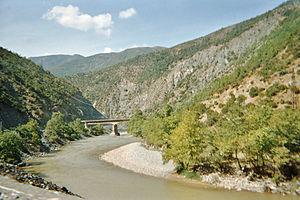
Rivière Shkumbini entre les villes de Librazd et Elbasan en Albanie.
Le fleuve Shkumbin est un cours d'eau d'Albanie. Il prend sa source dans les montagnes au sud-ouest du lac d'Ohrid, dans le district de Pogradec. Il coule d'abord vers le nord, puis vers le nord-ouest, en traversant Qukës et Librazhd, où il bifurque vers l'ouest. Il arrose ensuite les villes de Polis, Elbasan, Cërrik, Peqin et Rrogozhinë. Il se jette dans la mer Adriatique au nord-ouest de Divjakë. Le Shkumbin est un des principaux cours d'eau d'Albanie : il est long de 181 km et son débit moyen est de 61,5 m³/s.